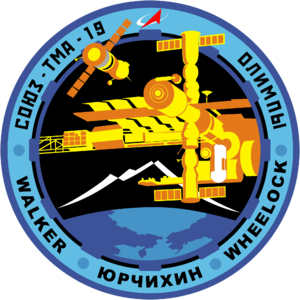
Fiodor Nikolaïevitch Iourtchikhine, parfois orthographié Fyodor Yurchikhin est un cosmonaute russe, né le 3 janvier 1959. Il est vétéran de cinq missions spatiales.
Ceci est la liste des vols habités vers la Station spatiale internationale.
Soyouz TMA-19 est une mission spatiale dont le lancement a eu lieu le 15 juin 2010 depuis le Cosmodrome de Baikonour. Elle transporte trois membres de l'Expédition 24 vers la Station spatiale internationale. Il s'agit du 106ᵉ vol d'un vaisseau Soyouz depuis le premier en 1967.